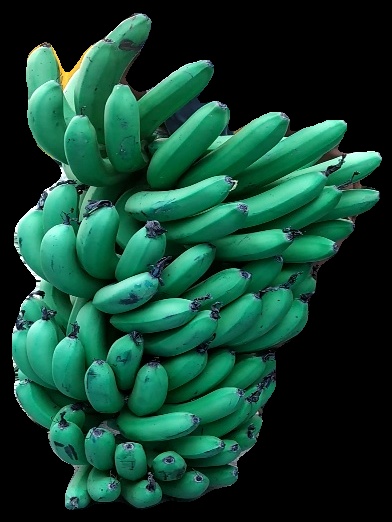
Variety: pachbale
Grade: grade1